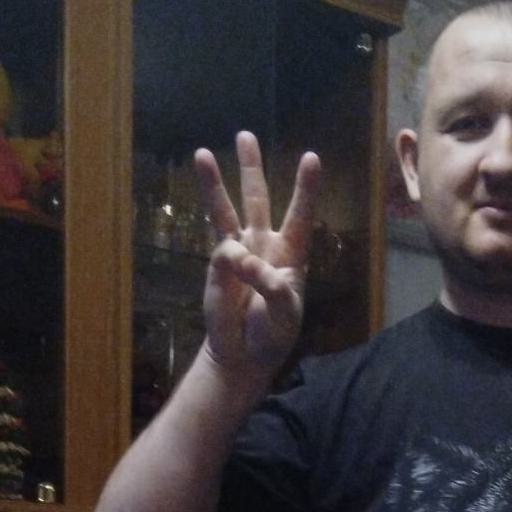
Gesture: three